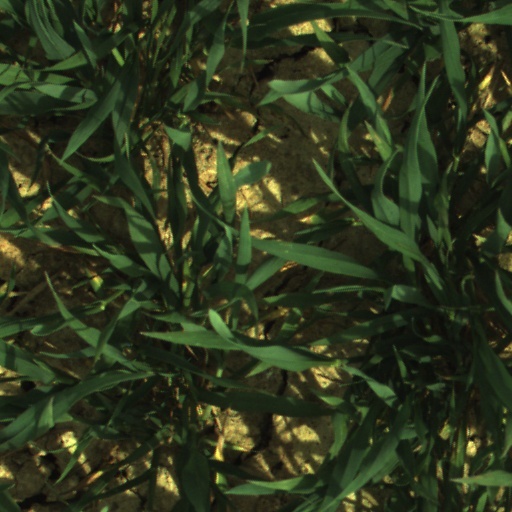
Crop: wheat